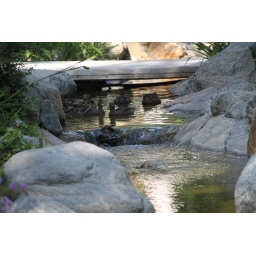
Ducks in front of new place in lake forest ca